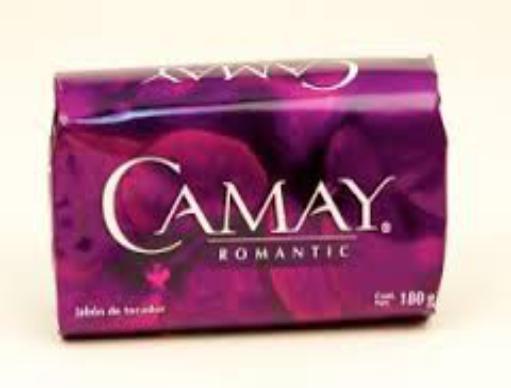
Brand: Camay
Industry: Necessities